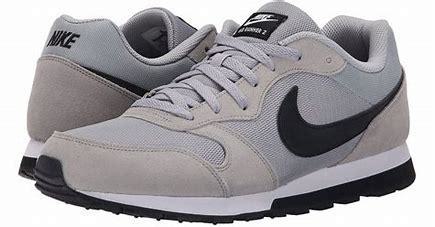
Brand: Nike
Model: MD Runner 2